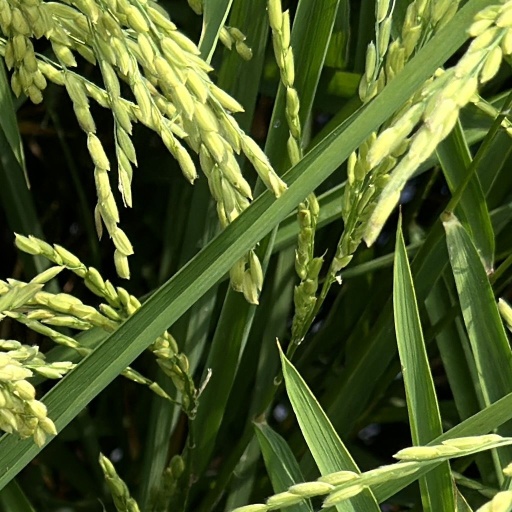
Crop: rice